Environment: real
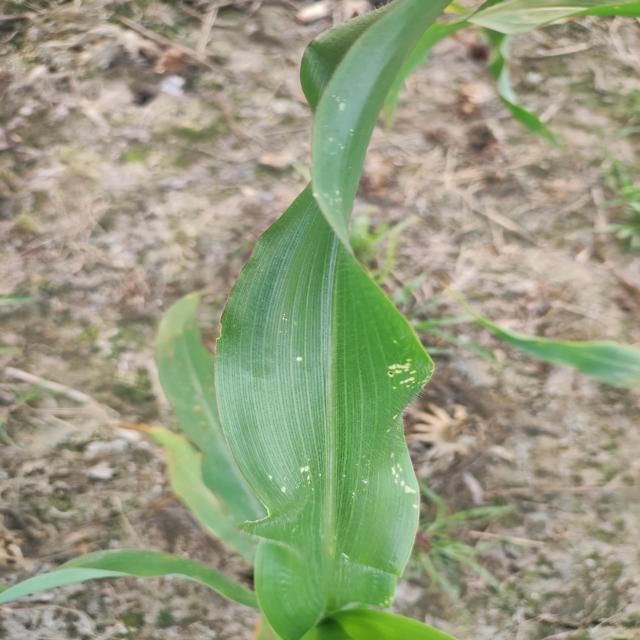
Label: fall_armyworm